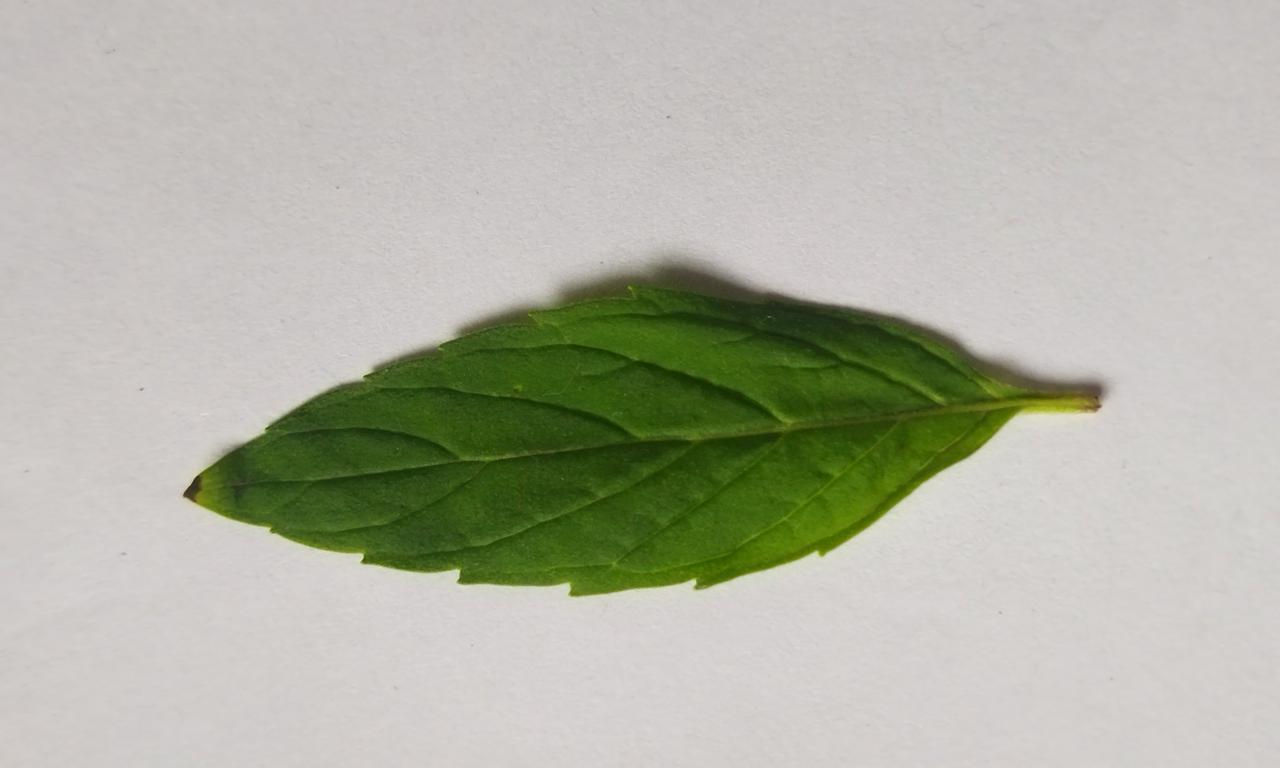
Label: Fresh